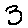
Label: 3